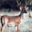
Label: deer